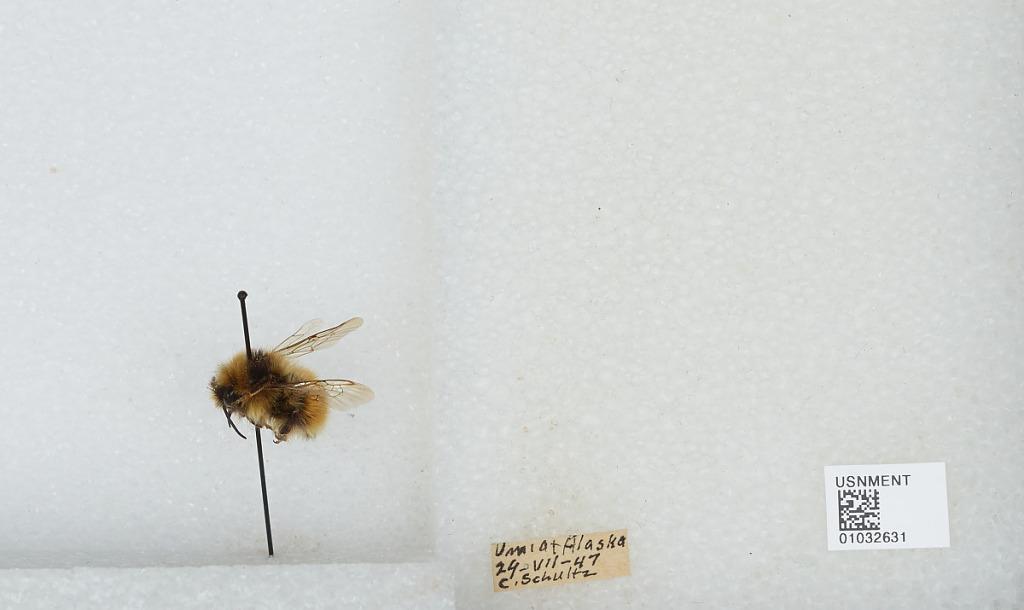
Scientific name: Bombus (Pyrobombus) sylvicola Kirby
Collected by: C. Schultz
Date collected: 1947-7-29
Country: United States
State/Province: Alaska
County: North Slope
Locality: Umiat
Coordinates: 69.3669, -152.144